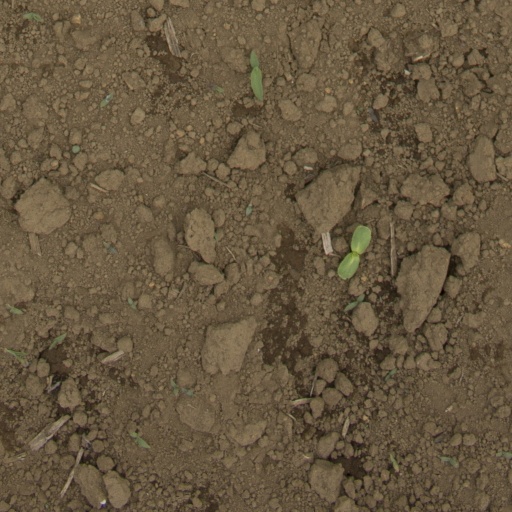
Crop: Jerusalem artichoke